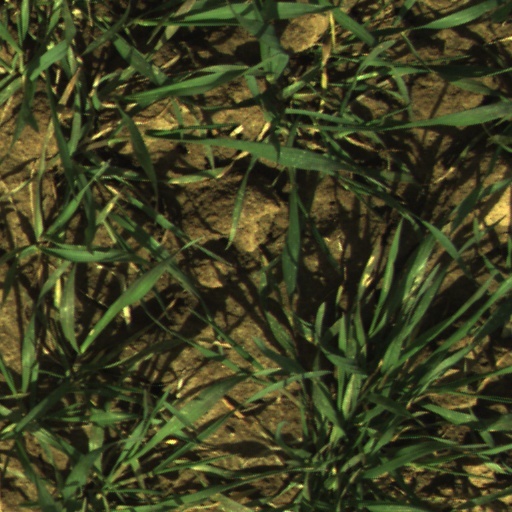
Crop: wheat